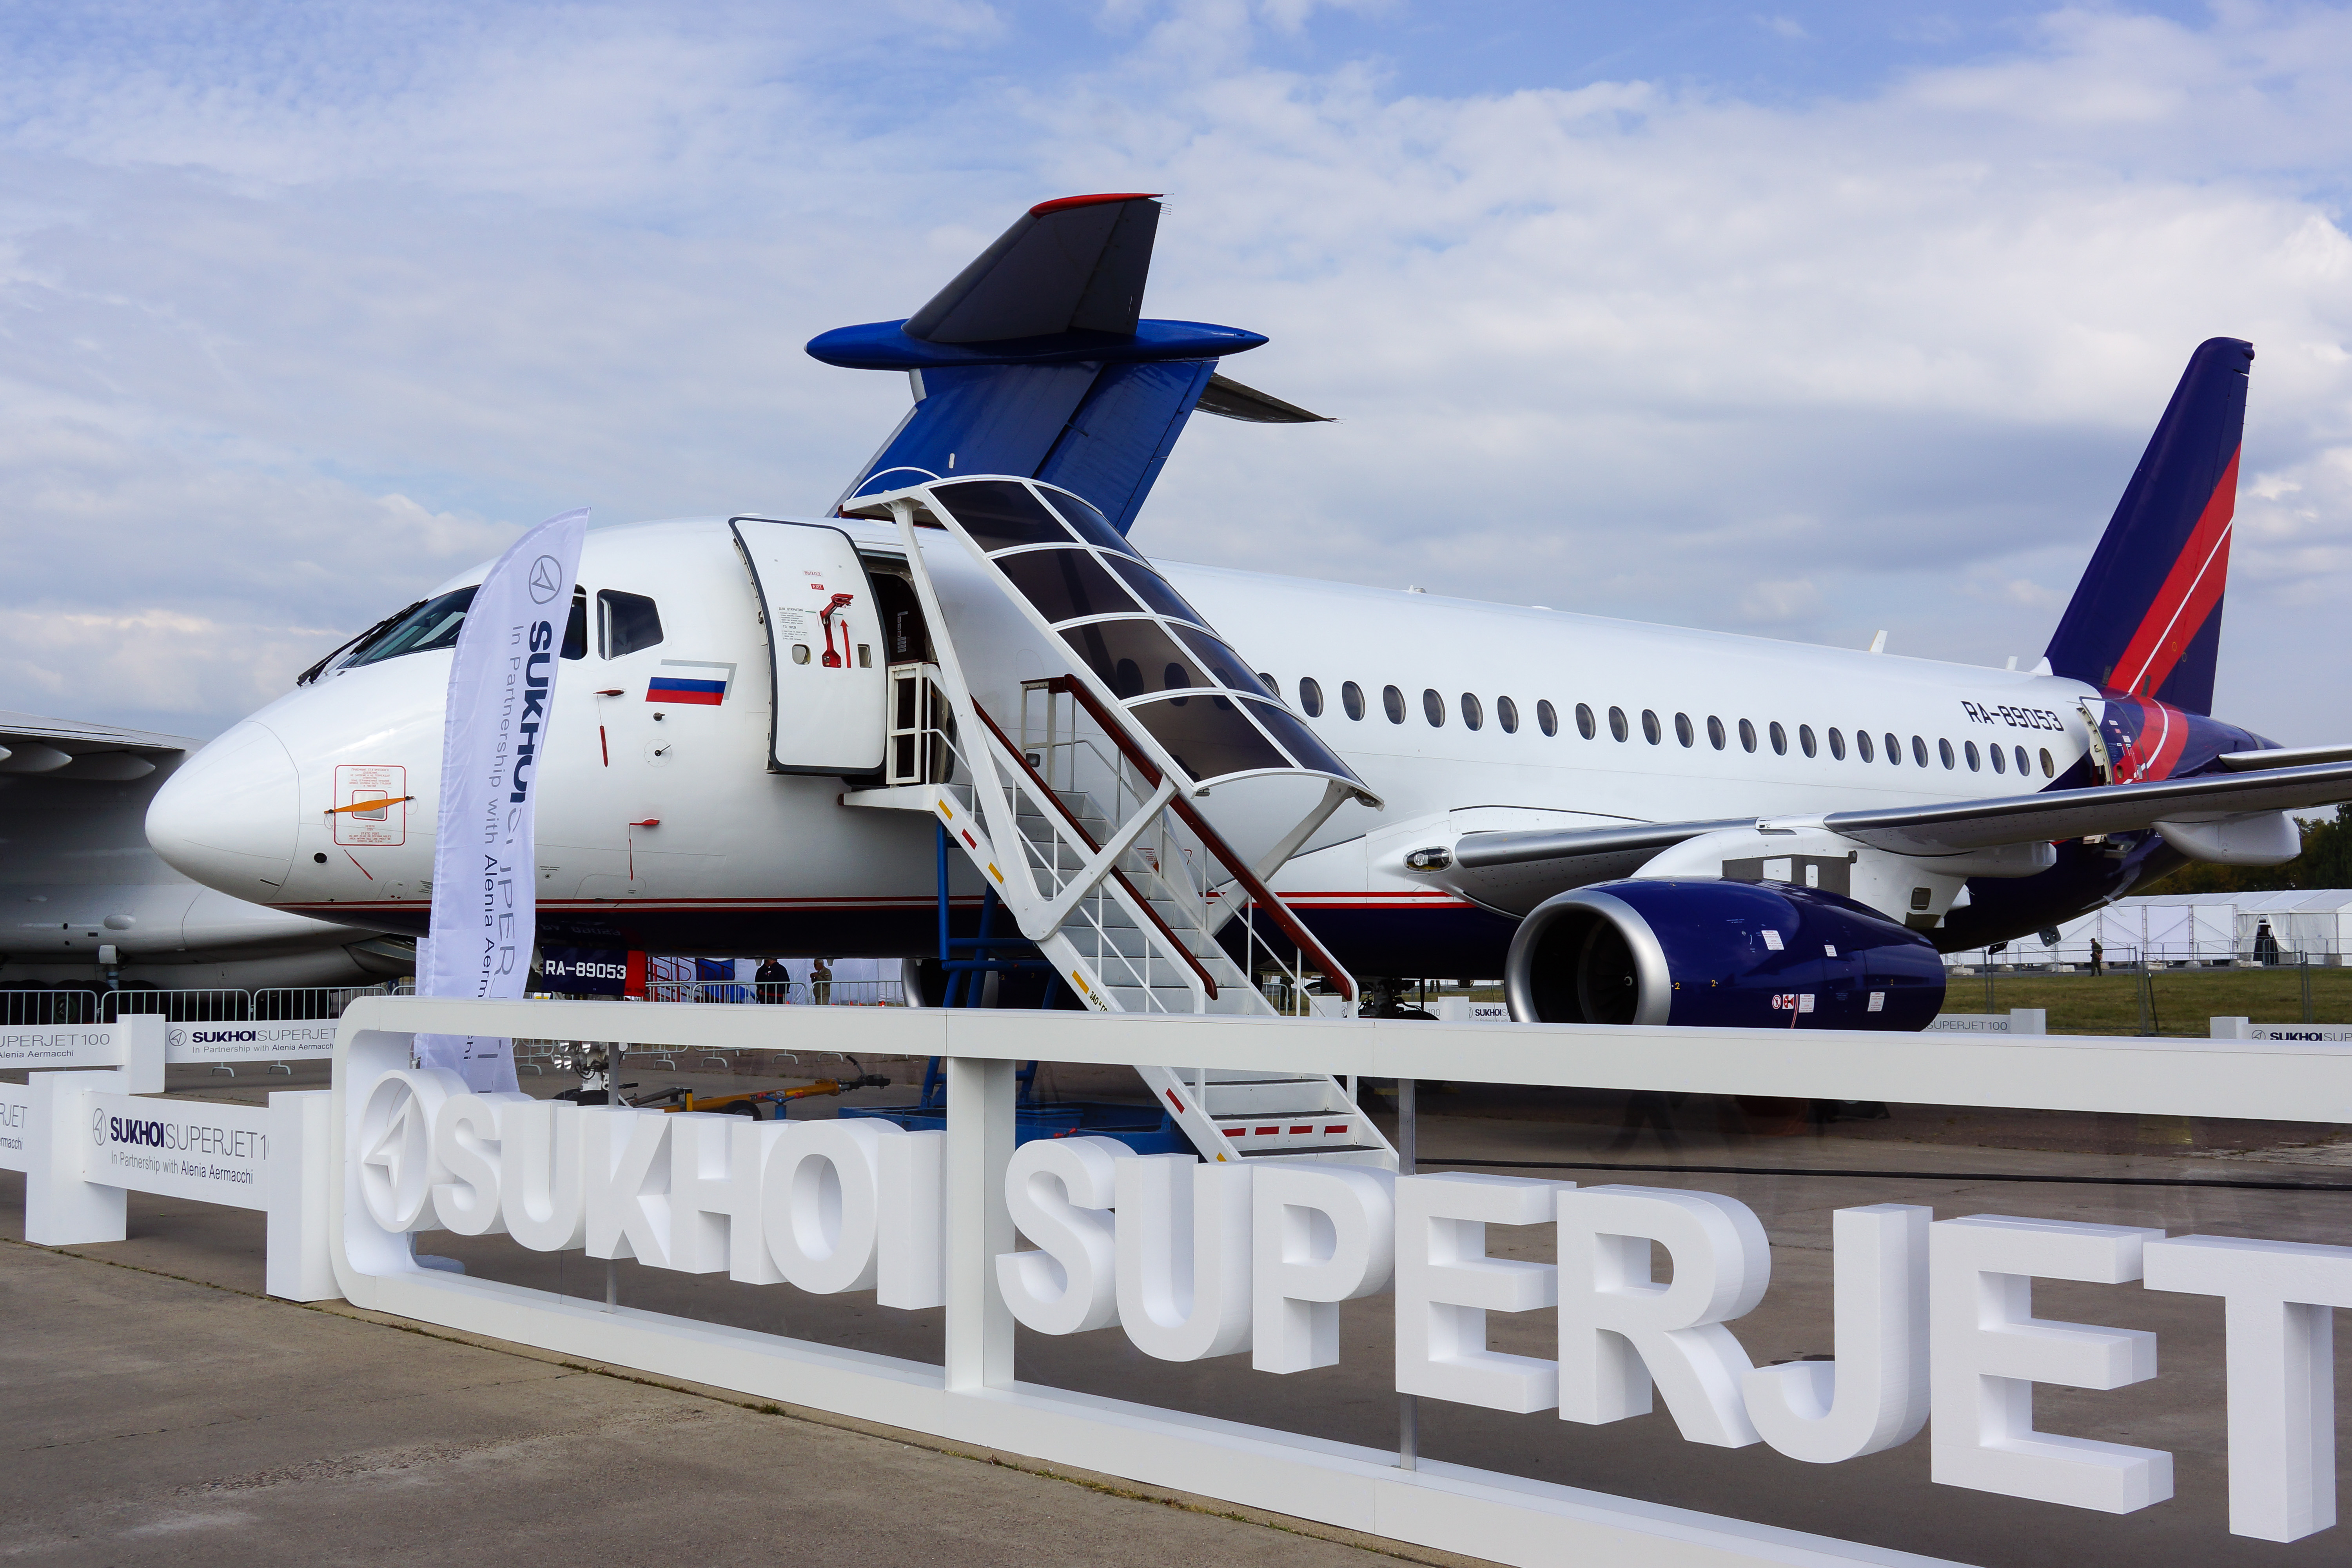
air show, statics, airplane, helicopter, aerodrome technology, aviation, military aviation, civil aviation, fighter, vehicle, sky, exhibition, maks, aircraft, mode of transport, transport, airliner, airport, airline, air travel, public transport, aircraft engine, automotive tire, aerospace engineering, service, narrow body aircraft, engineering, jet aircraft, jet engine, airport apron, cumulus, freight transport, aerospace manufacturer, flap, Twinjet, meteorological phenomenon, transport hub, monoplane, general aviation, tread, turbine, tire care